Zenkō-ji

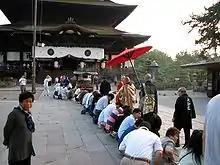
A high priest dispensing blessings at the Zenkō-ji Hondō.

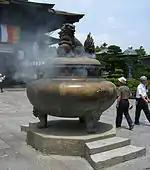
The incense burner in front of Zenkō-ji. Visitors rub the incense smoke on their bodies for good health and fortune. A high priest or priestess holds early-morning blessing ceremonies here.

This is the Main Hall, located at the northern end of the compound. It is considered a National Treasure.